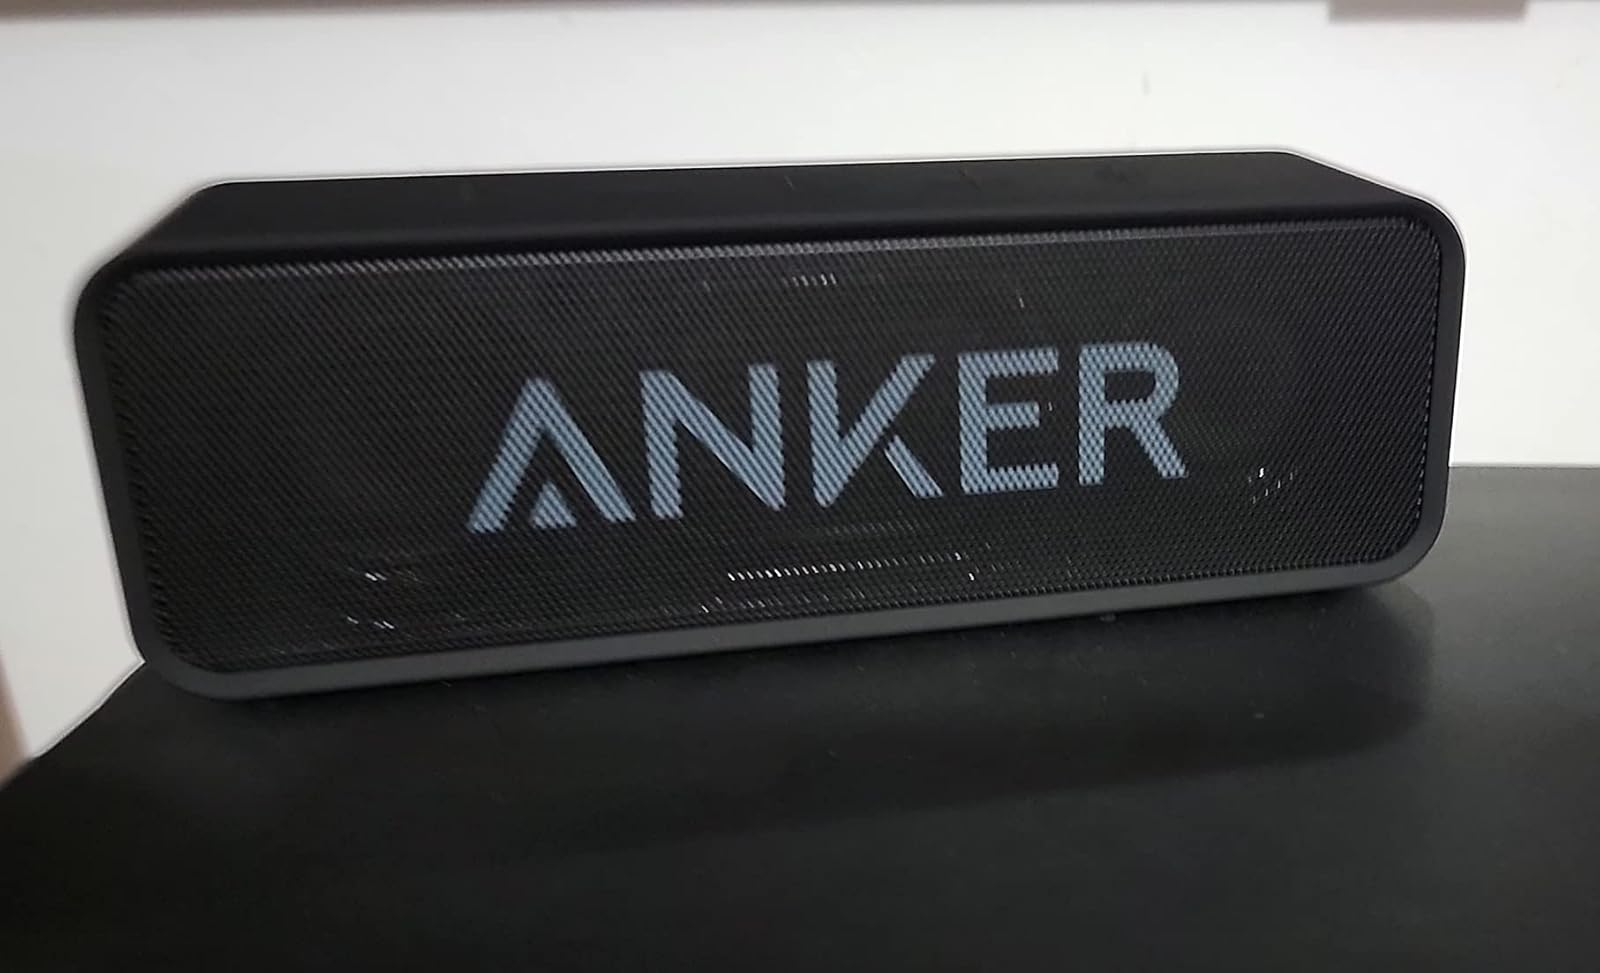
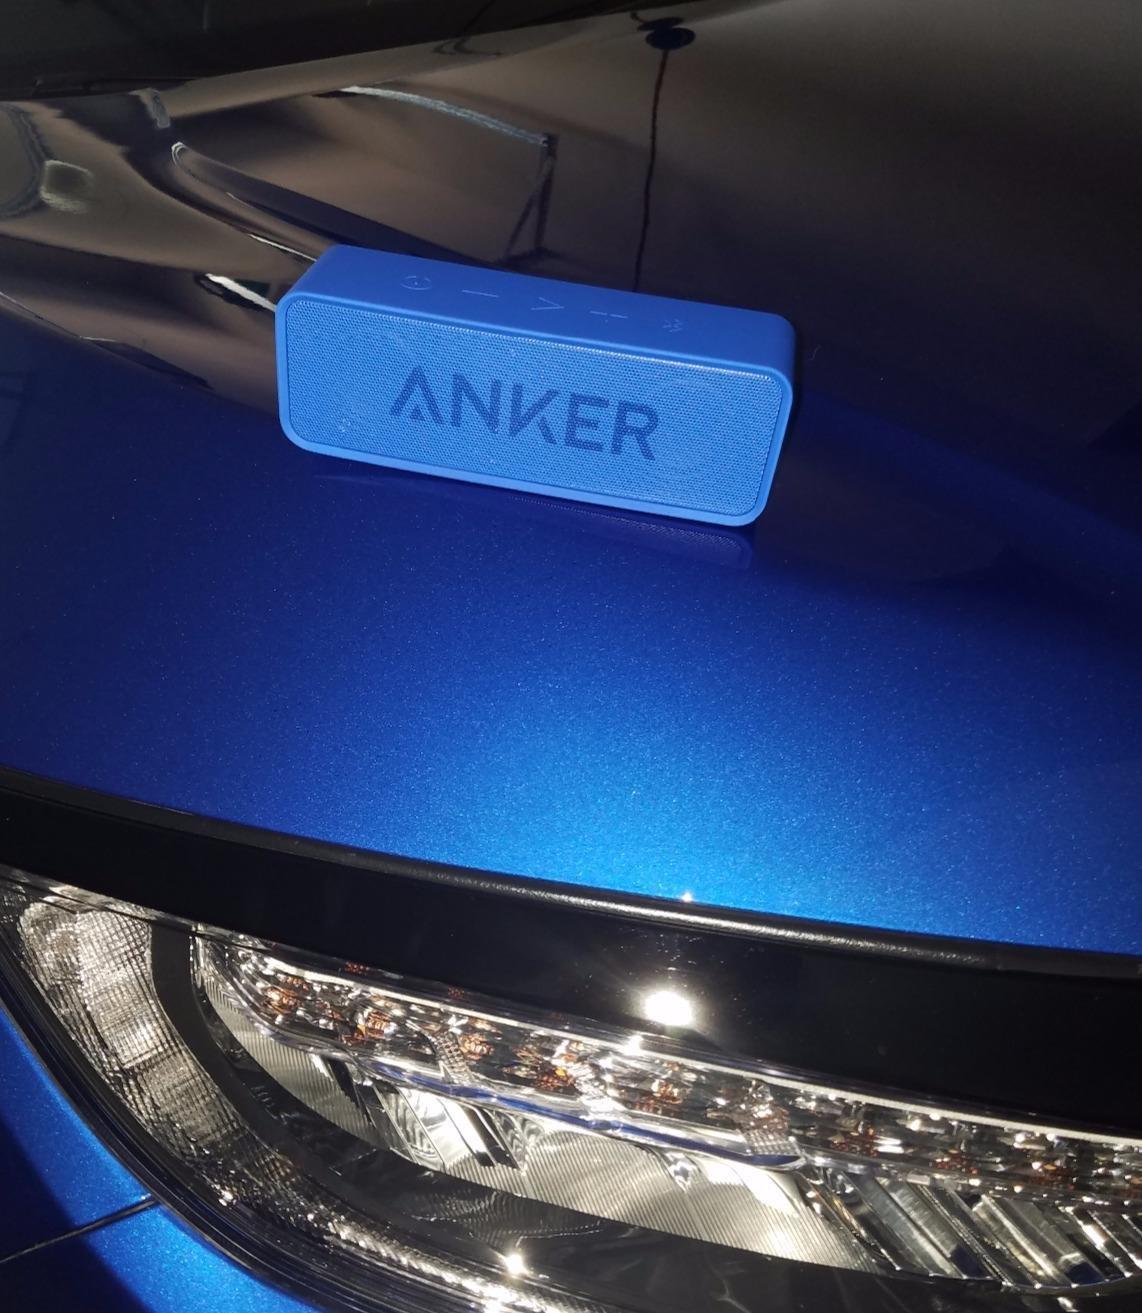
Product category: speaker
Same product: no